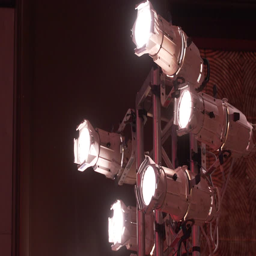
stage lights at a conference